Hestercombe Gardens

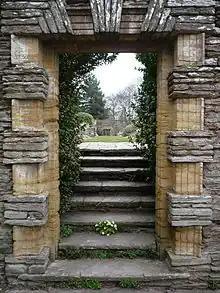
Passage door with different stone materials

To each side of the Great Plat are two higher garden terraces. They frame the central garden area from both sides and connect the building section to the north with the pergola at the southern end of the garden. Traversing the length of the 43-meter side terraces, two petite walled water channels flow from north to south, surrounded by lawns and planting beds. At regular intervals, the channel walls exhibit three circular loops, enhancing both aesthetics and structure. The water channels are fed by two round grotto-shaped niche fountains at the northern ends of the terraces. Both water channels lead to rectangular water lily ponds just before the transverse pergola, which is densely planted with a variety of aquatic and marsh plants. Irises, callas, mad-dog weed, and arrowheads are a few examples.